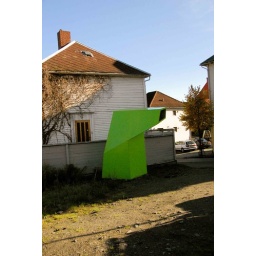
The house across the street was torn down, and this green structure was put in it's place.